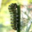
Label: caterpillar